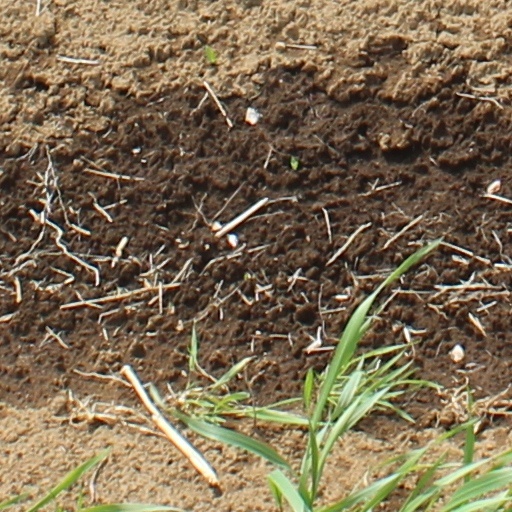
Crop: wheat